Lillian Belle Sage

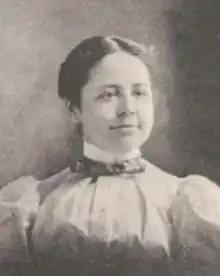
Lillian Belle Sage, from the 1899 yearbook of Mount Holyoke College

Lillian Belle Sage (1870 – April 4, 1915) was an American educator. She taught biology and geology classes at Washington Irving High School in New York, and at Cornell University.